Earl Cain

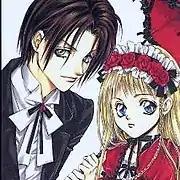
Cain and Mary as they appear in "Godchild". Yuki's art style in "Godchild" differs from her art in the previous part of the series. Yuki felt that Cain looked older than his intended age of seventeen in "The Cain Saga".

"Earl Cain" was Kaori Yuki's first major manga series. Early in her career as a manga artist, Yuki had had difficulty selling her manga stories and had then switched genres to write romantic comedies, such as "Orange Time Bomb," following advice from older colleagues that she would not be successful with the kind of stories and illustrations she had previously been creating; after receiving increasingly favorable reader responses to a "dark" miniseries of hers, her editor decided that she should be writing similar stories. The next story concept that she pitched was "Earl Cain." She chose the Victorian era as the setting because she liked films from that time period and was inspired by "the darker, grislier side" of the Victorian upper class. Yuki considered "Kafka", a vampire-themed mystery which introduced the secret society led by the protagonist's father, to be the beginning of the series' plot. The "pretty risqué theme" of "Kafka" "embarrassed [her] at the time." After completing the first four parts of "Earl Cain" ("Forgotten Juliet", "The Sound of a Boy Hatching", "Kafka", and "The Seal of the Red Ram"), Yuki was uncertain about continuing the series. She wrote her supernatural fantasy manga series "Angel Sanctuary" (1994–2000) and the chapter "Solomon Grundy's Sunday" as a "self-introduction" which convinced her to start "Godchild".